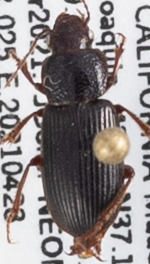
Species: Dicheirus piceus
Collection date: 2021-04-28
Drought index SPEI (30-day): -1.85
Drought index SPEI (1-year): -1.69
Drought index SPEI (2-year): -1.69